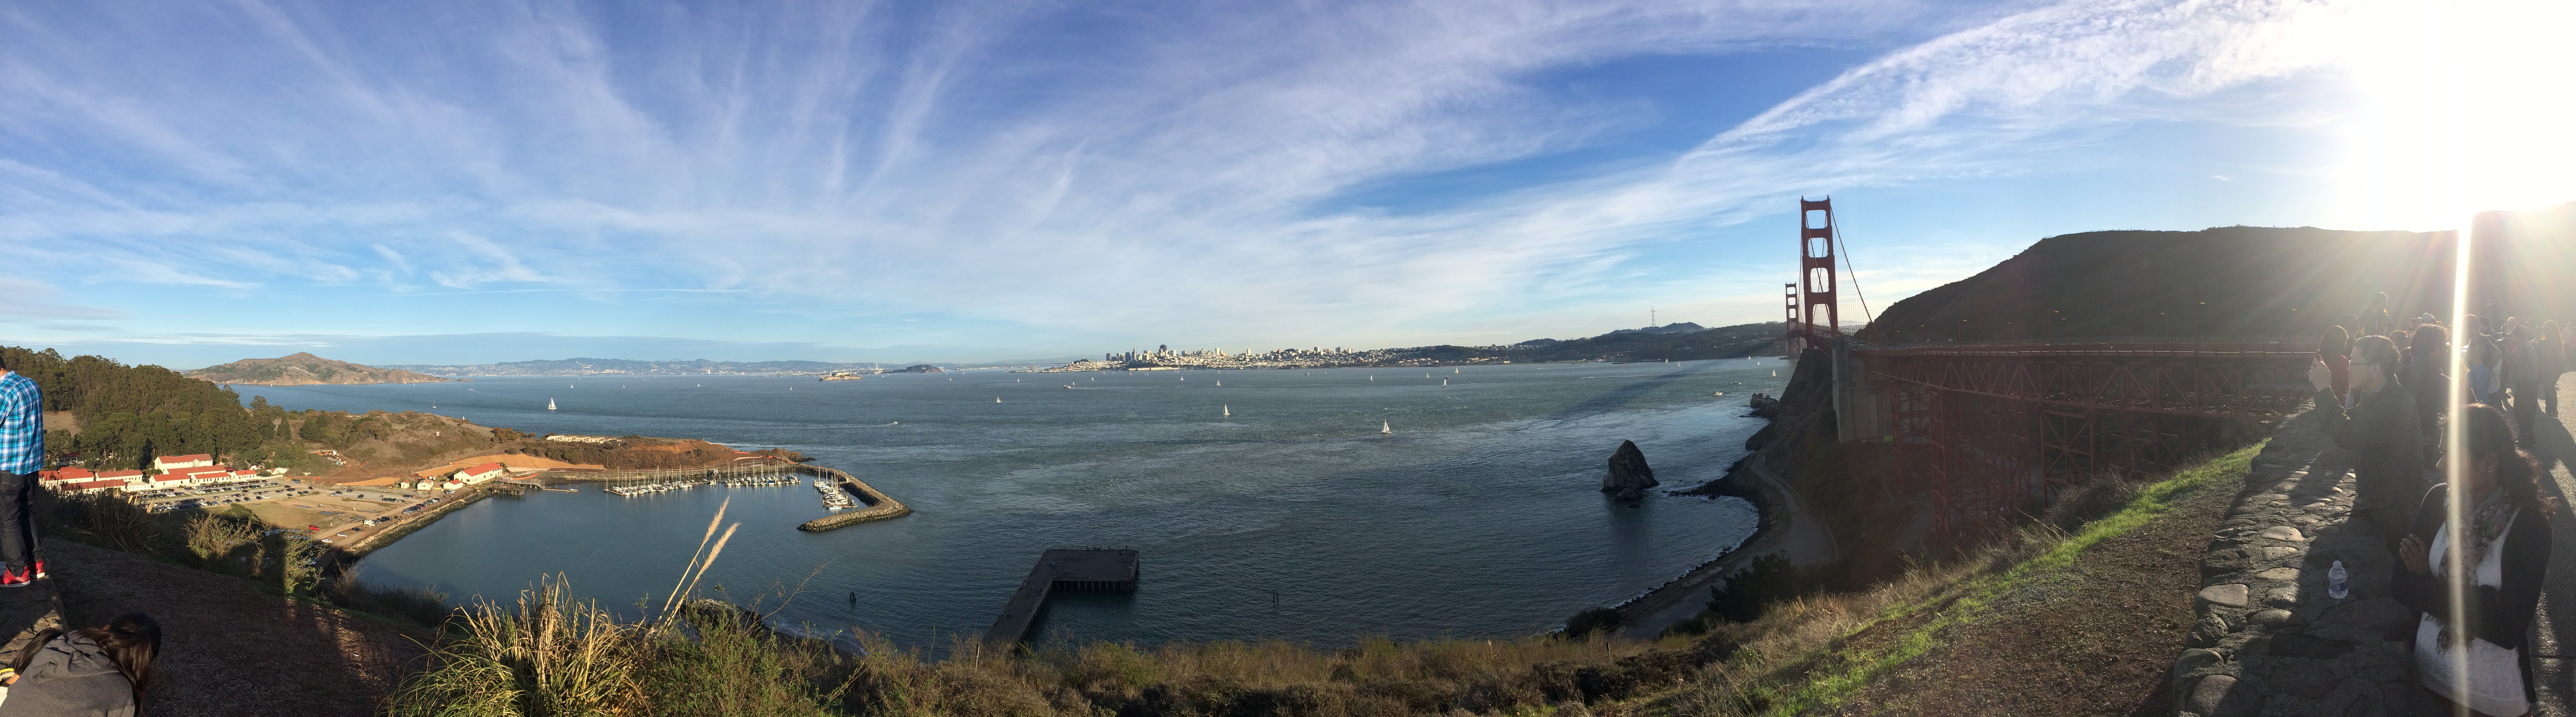
photography, mountain range, panorama, fjord, extreme sport, cable car, waterway